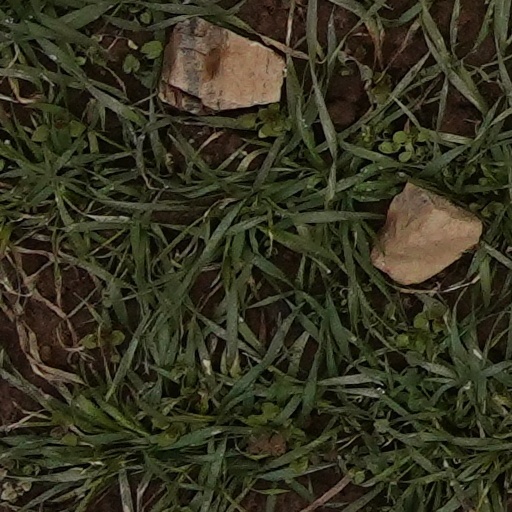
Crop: wheat